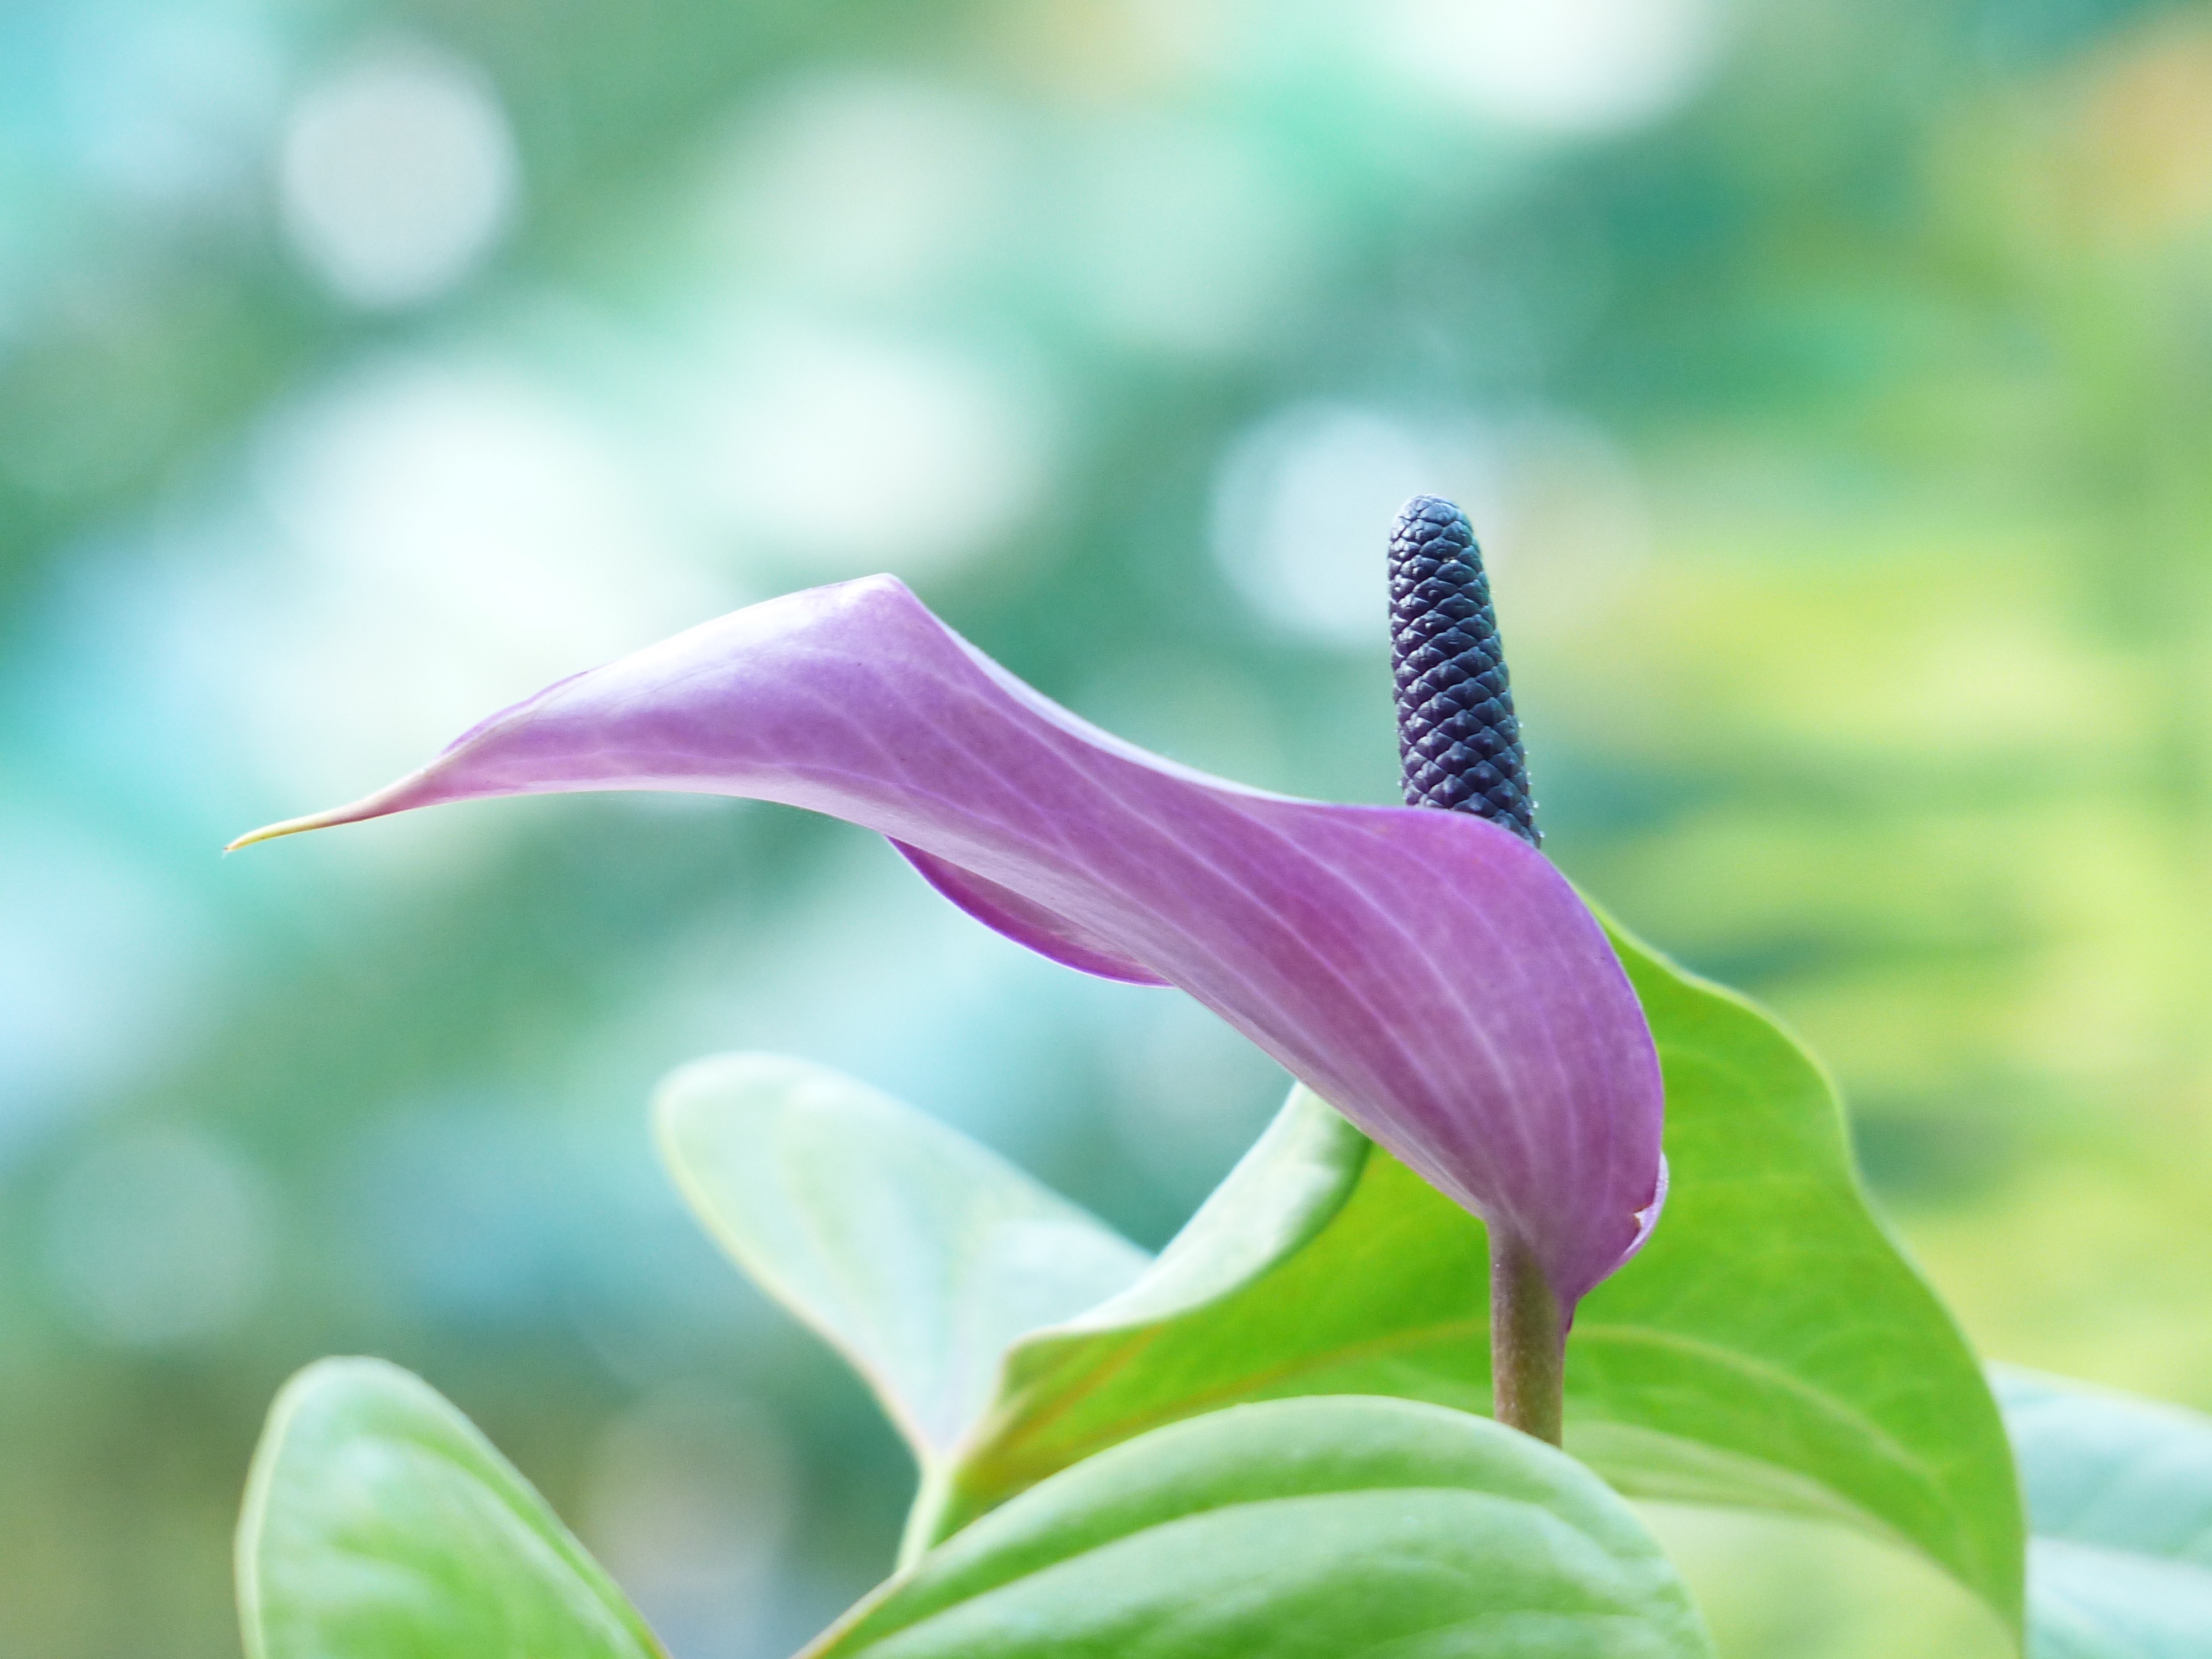
nature, blossom, plant, plank, leaf, flower, purple, petal, bloom, green, tropical, botany, flora, houseplant, wildflower, close up, shrub, violet, exotic, araceae, macro photography, ornamental plant, inflorescence, flowering plant, bract, spatha, peace lily, spathiphyllum, flower flask, plant stem, land plant, vaginal sheet, spathiphyllum cannifolium, page banner, spadix